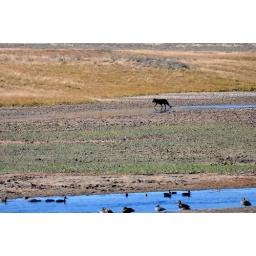
The black alpha male wolf of the Hayden Valley pack in Yellowstone National Park.